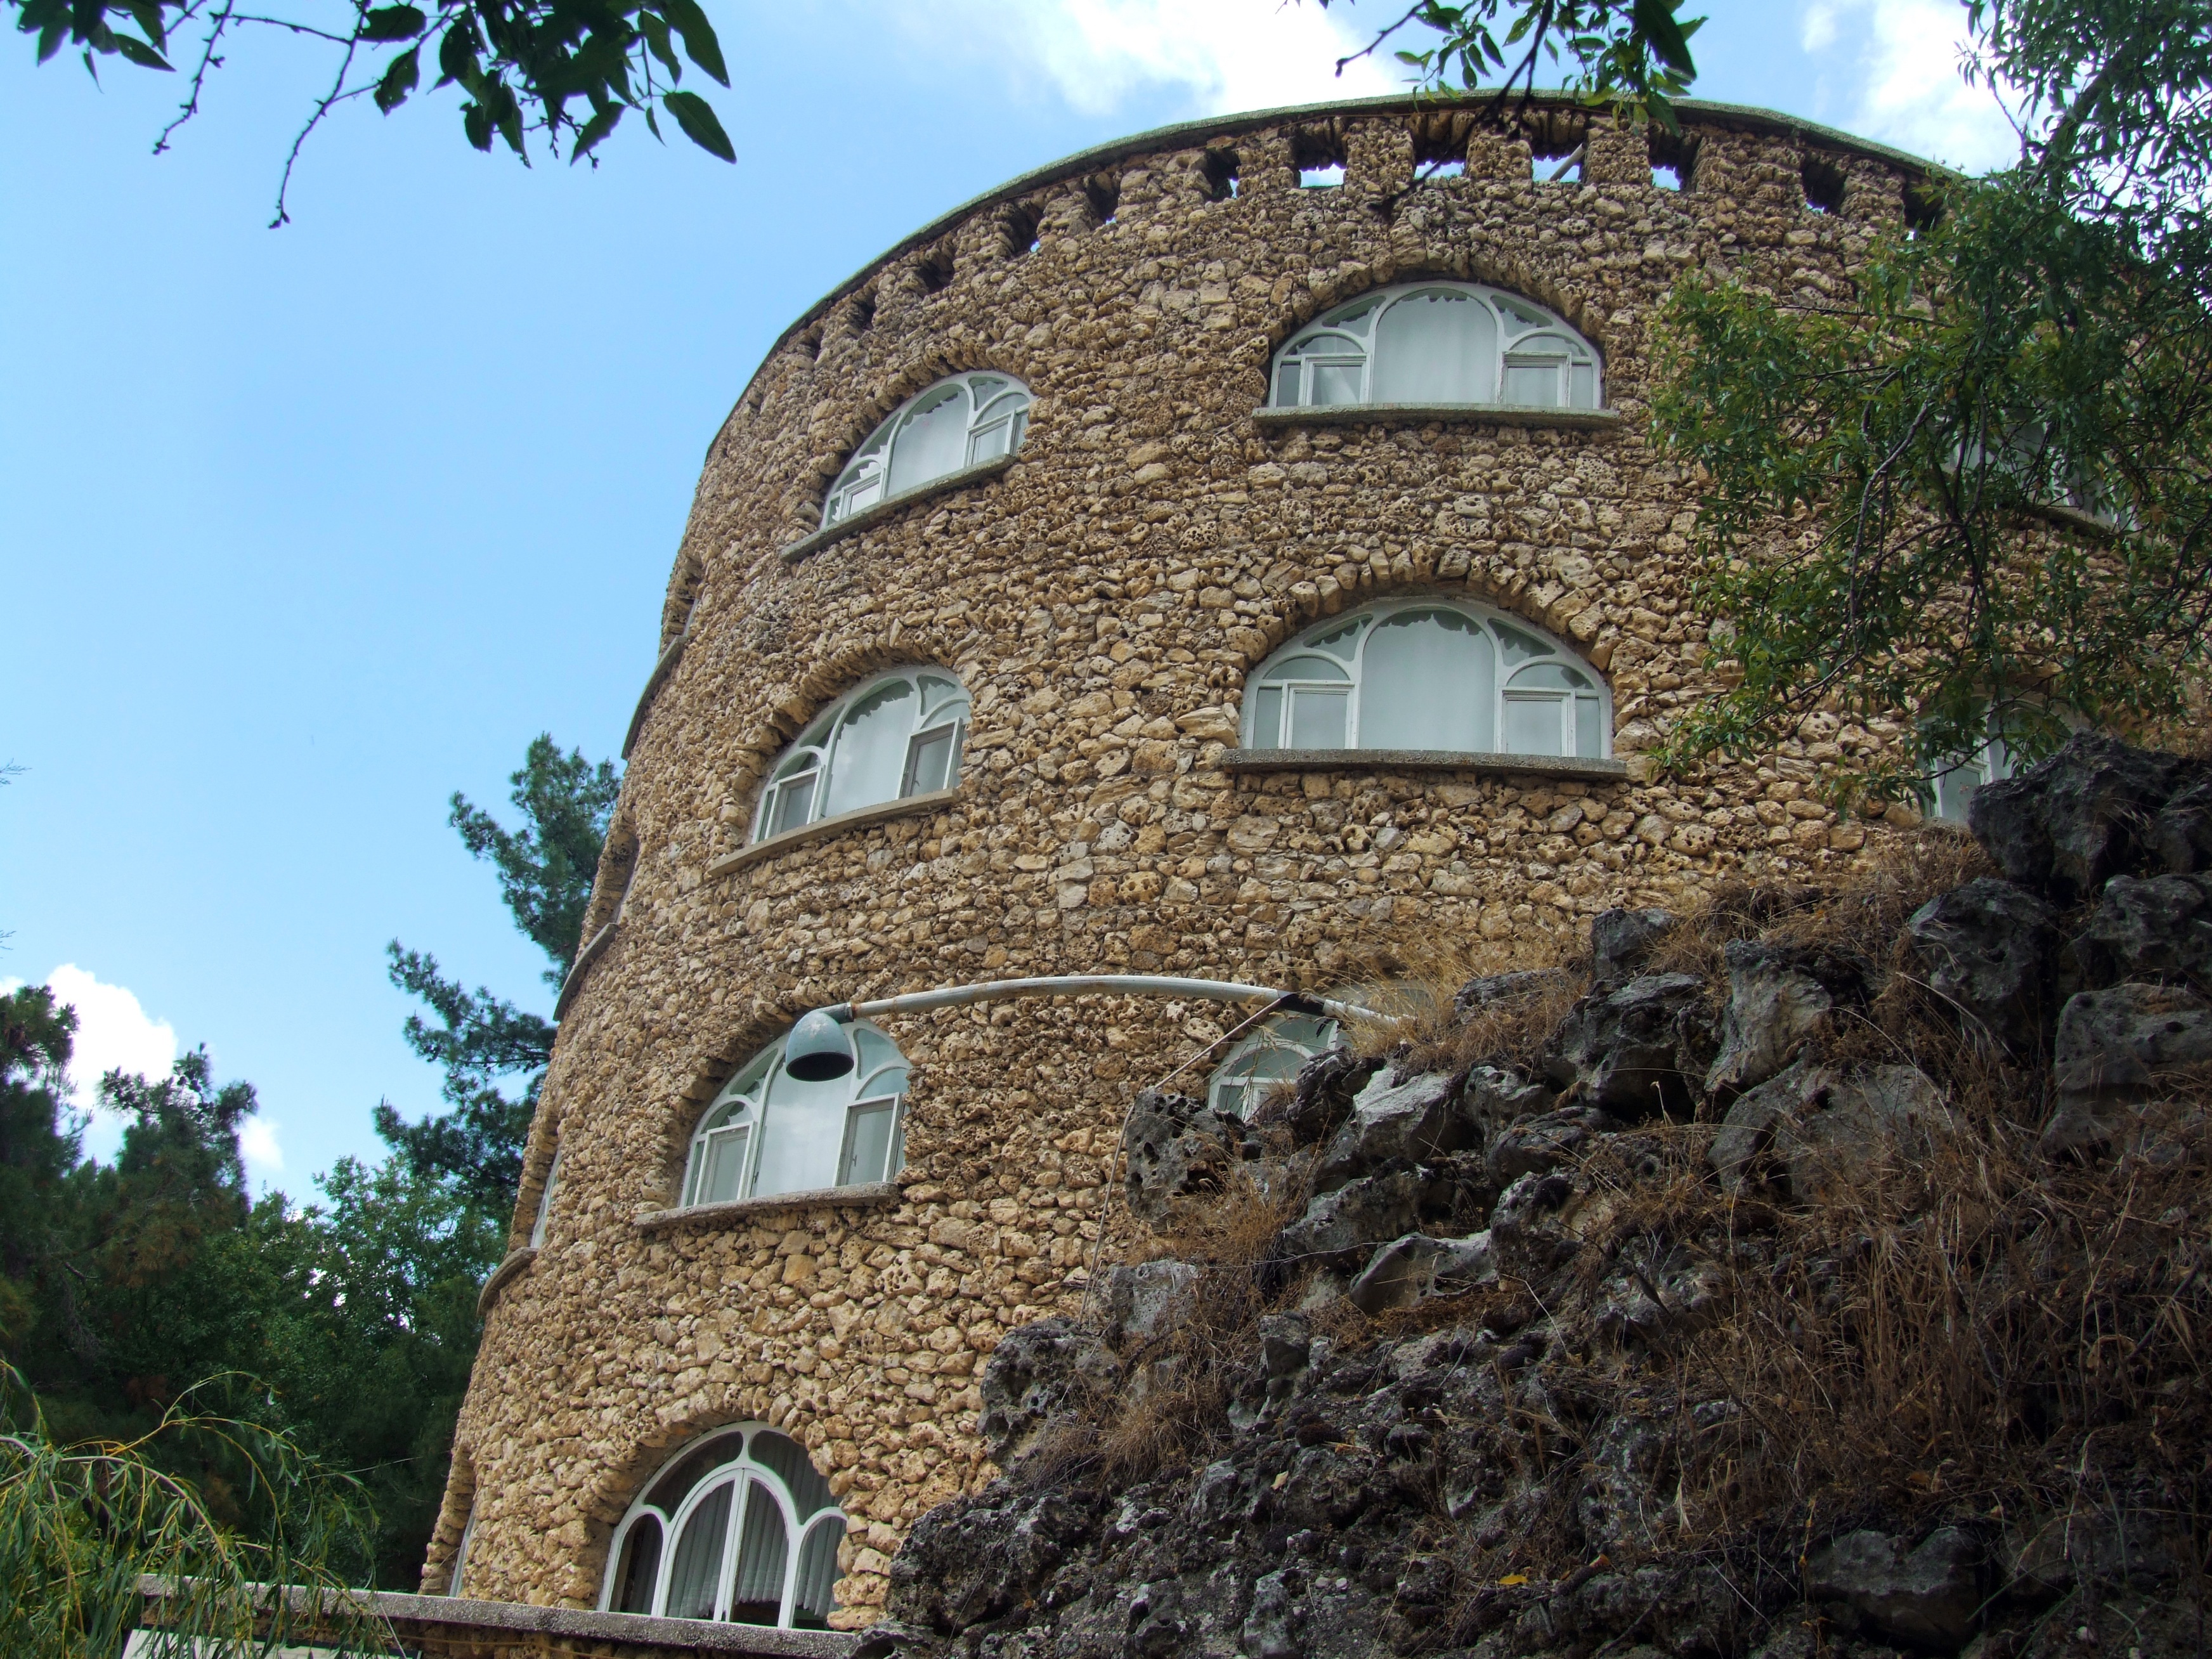
nature, architecture, building, village, tower, church, chapel, place of worship, hotel, turkey, monastery, denizli